Vasco da Gama Pillar, Malindi

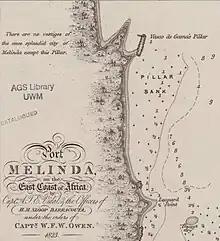
Admiralty Chart No 667 Port Melinda (Malindi) detail

The pillar is depicted on a chart of the Leopard Bank (south of Malindi) drawn in November 1823. This was drawn by a British Admiralty survey team led by Captain William Fitzwilliam Owen. Owen described the promontory on which the pillar stood as 'perfectly flat at the top, and elevated above the sea about twelve feet. If ever there existed an inscription upon this pillar it is totally obliterated, as not a line can now be traced; but the marble cross on its summit exhibits the arms of Portugal in full preservation.' The padrão depicted on Owen's chart was similar in appearance to the modern pillar. This suggests that the original padrão had been strengthened at some earlier time.